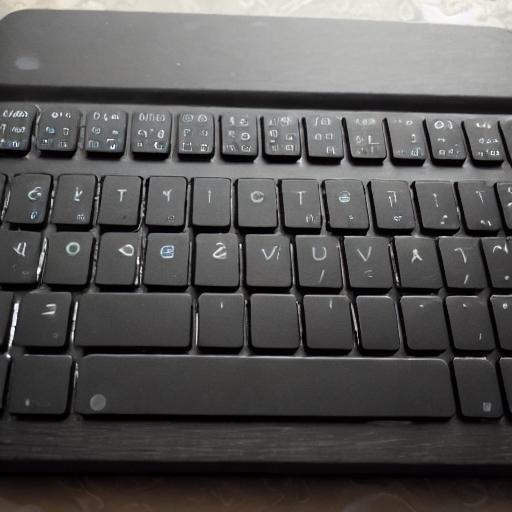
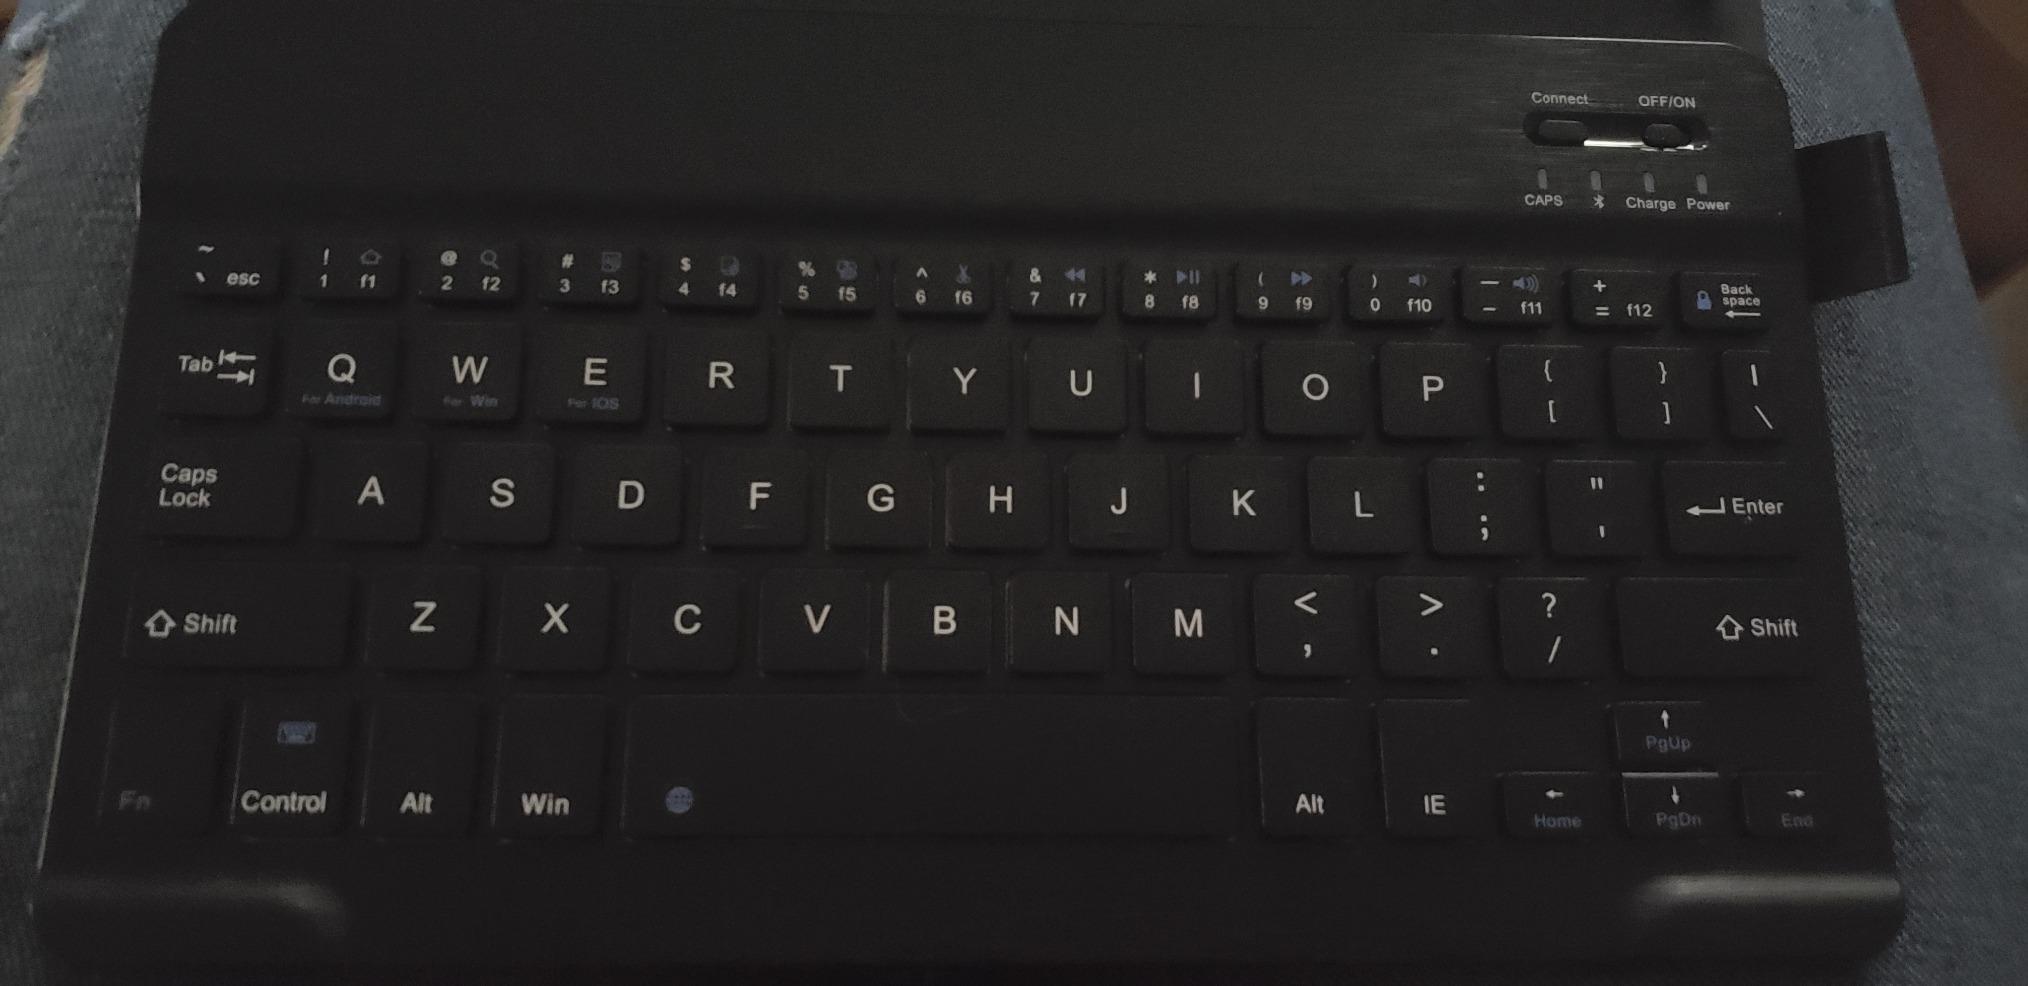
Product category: keyboard
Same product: no